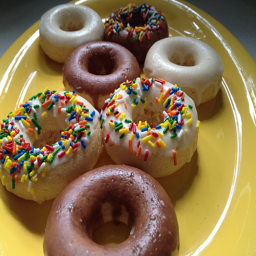
a yellow plate and some different kinds of donuts
Seven different types of doughnuts  on a yellow plate.
A yellow plate holds an assortment of different doughnuts.
Assorted decorated and iced doughnuts served on yellow plate.
there are many different donuts on a yellow plate